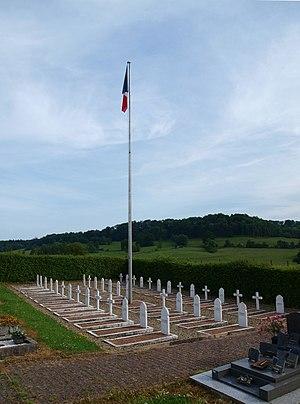
La Horgne (Ardennes, France)
Le combat de La Horgne est livré le 15 mai 1940, pendant la bataille de France, entre les forces allemandes et françaises.